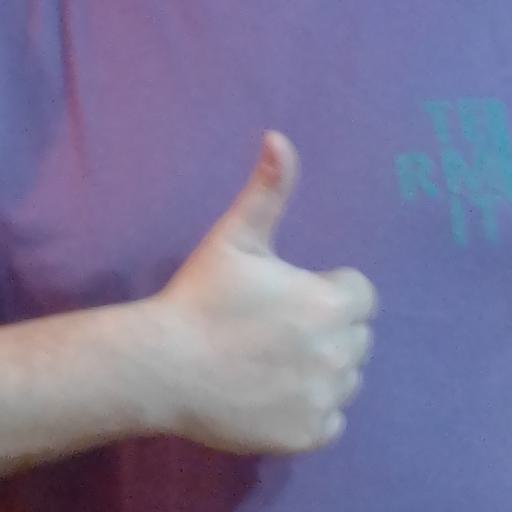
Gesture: like